Luigi Durand de la Penne

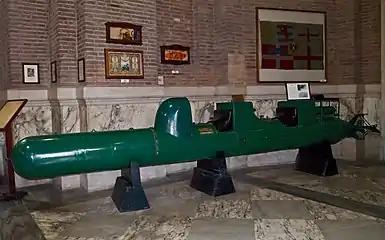
A Human Torpedo SLC or "Maiale", exhibited in the Museo Sacrario delle Bandiere delle Forze Armate, in Rome, Italy.

Of the three teams of frogmen, only de la Penne and Bianchi were captured before the devices exploded. The other two teams were able to get to the coast, but they were captured the day after in Alexandria. As de la Penne refused to inform the captain of "Valiant", Charles Eric Morgan, of the mines, he and his mate were confined in a cell under-deck, actually in a place just above where the mine had been placed.